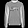
Label: Pullover